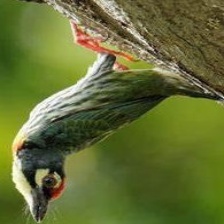
Species: COPPERSMITH BARBET
Scientific name: MEGALAIMA HAEMACEPHALA